Temple University

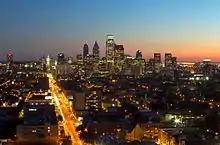
Philadelphia skyline, looking south from Temple University's Morgan Hall on Broad Street

In the Fall of 2024, Temple Rome moved to a new, central location, establishing its new campus at Piazza di Spagna—one of the most notable landmarks in the Eternal City and a UNESCO World Heritage Site. Facilities include classrooms, art studios and an art gallery, a science lab, a conference center, a library, and open-air terraces and a courtyard for events. Additionally, it will feature full disability access and a new 50-bed residence hall.